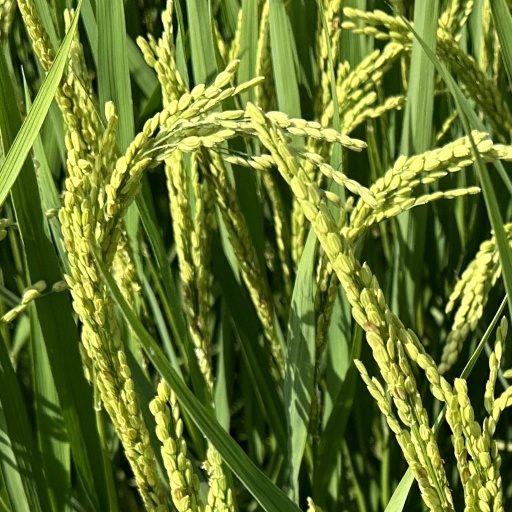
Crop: rice